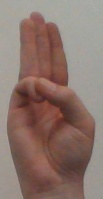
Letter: thaa